Textiles of Mexico

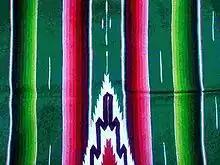
Portion of a sarape

Few pre-Hispanic male clothing pieces survive since many Mesoamerican males went about nude or semi nude, causing Spanish authorities to force them to adopt European shirts and pants early. This early colonial style shirts and pants have changed little in indigenous communities and are now identified with indigenous groups, especially the Tarahumara in Chihuahua, the Tacuates in Oaxaca and the Tzeltals in Chiapas. Many male garments are heavily embroidered in multiple colors. Since indigenous pants lack pockets, many men carry decorated bags called morrals. The only pre-Hispanic male garment to survive is the sarape, which is used only in certain areas of Mexico.